Franz Nopcsa von Felső-Szilvás

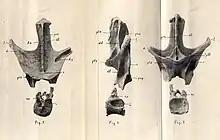
Vertebra of "Nopcsaspondylus", a sauropod dinosaur named after the baron in 2007. Other extinct animals named after him include "Elopteryx nopcsai", "Tethysaurus nopcsai", "Hyposaurus nopcsai", and "Mesophis nopcsai"

Nopcsa studied Transylvanian dinosaurs intensively, even though they were smaller than their "cousins" elsewhere in the world. For example, he unearthed six-meter-long sauropods, a group of dinosaurs which elsewhere commonly grew to 30 meters or more, which he named "Magyarosaurus". Nopcsa deduced that the area where the remains were found was an island, Hațeg Island (now the Haţeg or Hatzeg basin in Romania) during the Mesozoic era. He theorized that "limited resources" found on islands commonly have an effect of "reducing the size of animals" over the generations, producing a localized form of dwarfism. Nopcsa's theory of insular dwarfism—also known as the island rule—is today widely accepted. Additional pygmy sauropods, named "Europasaurus", were recently discovered in northern Germany.